Nintendo optical discs

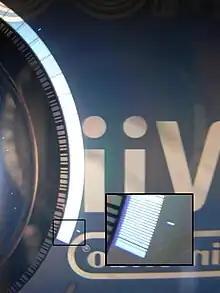
A section of the BCA of a Nintendo Optical Disc with two of the six additional cuts visible

Each Nintendo optical disc contains a burst cutting area (BCA) mark, a type of barcode that is written to the disc with a . The data stored in this BCA mark includes an encrypted table related to the hardware-based copy-protection mechanics, in addition to 64 bytes of un-encrypted user-accessible data. Wii U discs do not use BCA.